Pacific Air Forces

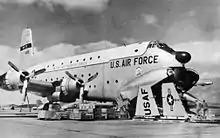
C-124 at Hamilton AFB, California being prepared to load a Lockheed F-104 Starfighter being transported to Formosa, 1958.

With the 1953 Korean Armistice, the deployed SAC and TAC units to Japan and Korea were gradually withdrawn, and returned to the United States. Twentieth Air Force was inactivated on 1 March 1955, leaving FEAF with two Air Forces, the Fifth in Japan and the Thirteenth in the Philippines, although units were maintained on Guam and Okinawa.